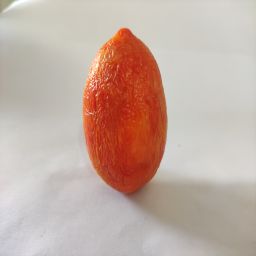
Crop: Tomato
Quality: Old